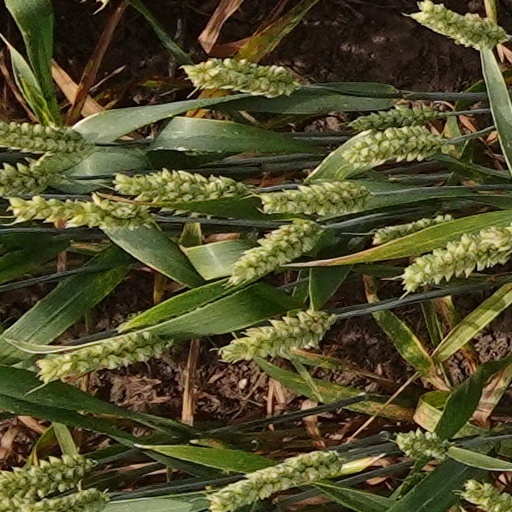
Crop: wheat